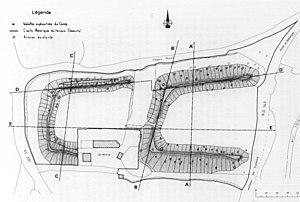
Le camp de Beugy ou camp des Anglais est un camp retranché situé à 800 m de Sainte-Suzanne, qui a servi de base de 1083 à 1086 aux troupes de Guillaume le Conquérant, pour assiéger — en vain — la cité fortifiée tenue par le vicomte du Maine Hubert II de Beaumont.